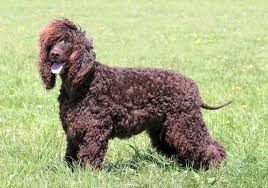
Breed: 219-n000066-Irish_water_spaniel